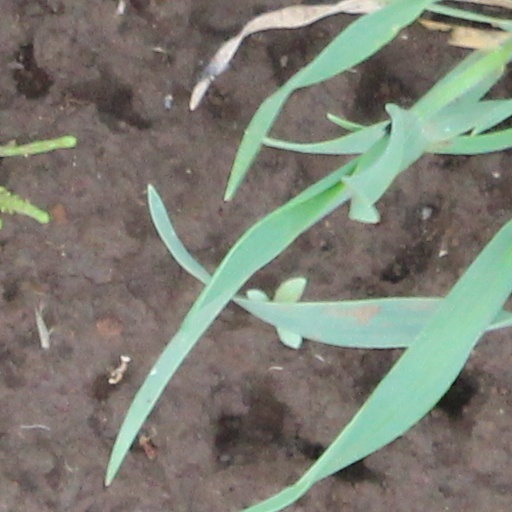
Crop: wheat